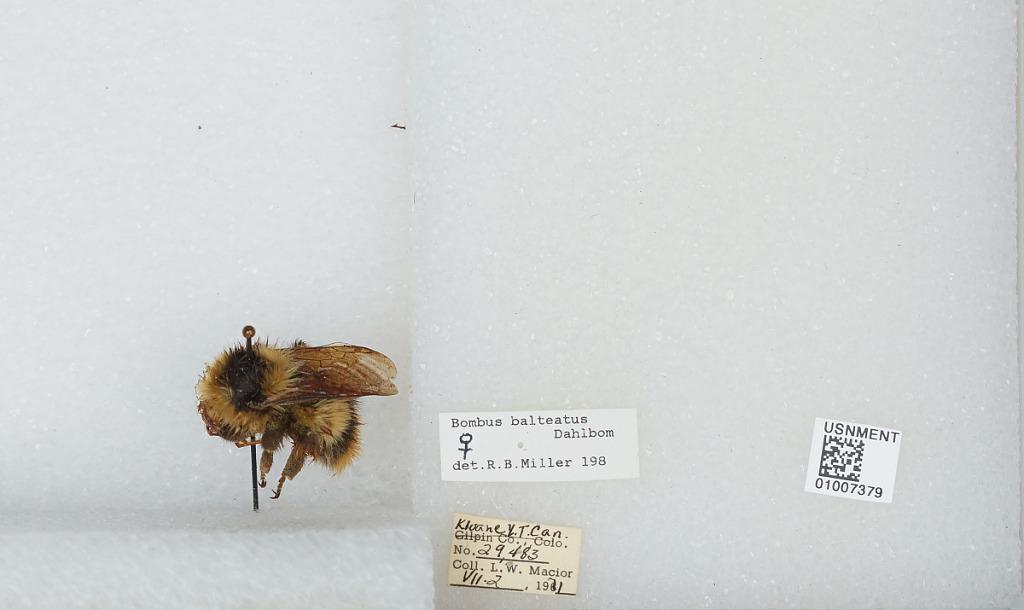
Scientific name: Bombus (Alpinobombus) balteatus Dahlbom
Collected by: L. Macior
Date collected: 1971-7-2
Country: Canada
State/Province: Yukon Territory
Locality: Kluane
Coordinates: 60.75, -139.5
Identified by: Miller, R. B.